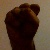
The image shows a hand gesture representing the letter 'S' in Indian Sign Language.